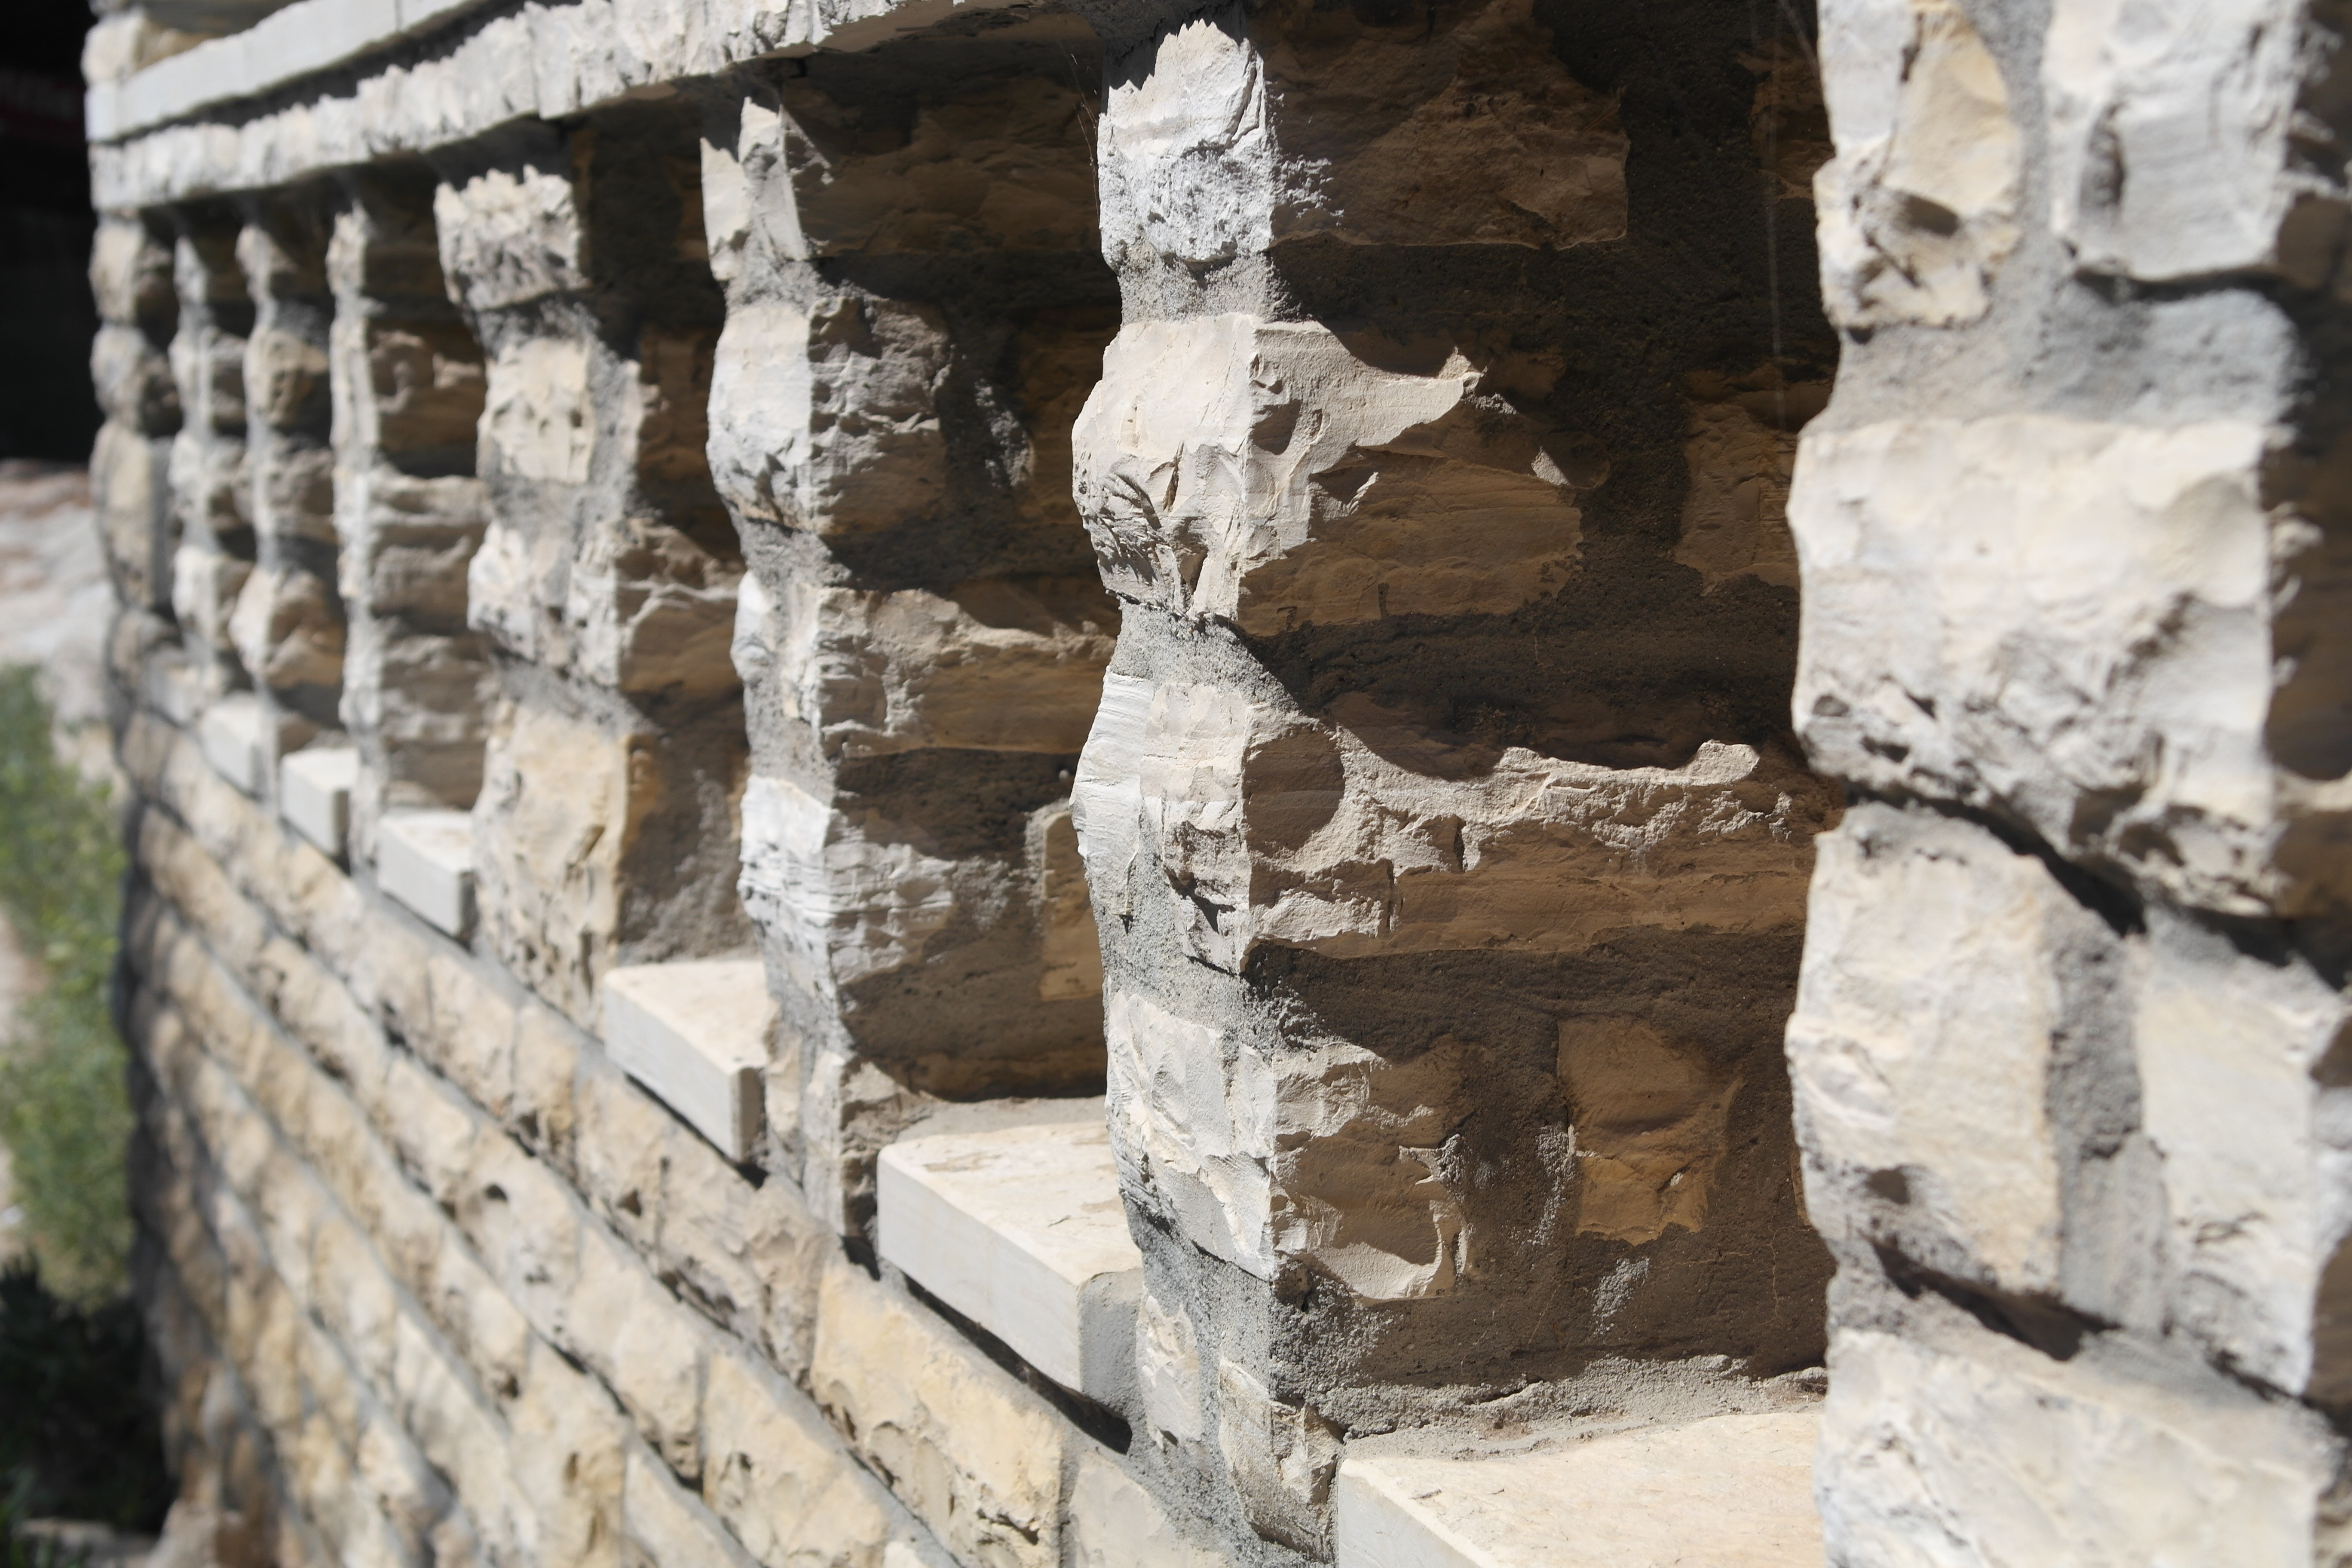
rock, structure, building, old, wall, stone, formation, arch, column, stone wall, ornament, temple, ruins, monastery, history, carving, monolith, archaeological site, stone carving, stone columns, ancient history, ancient roman architecture